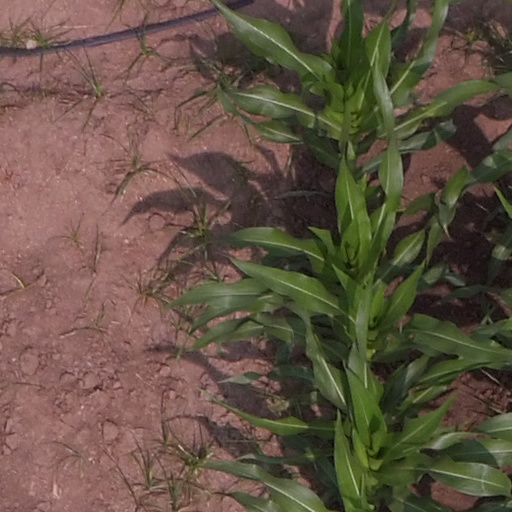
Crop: maize; corn